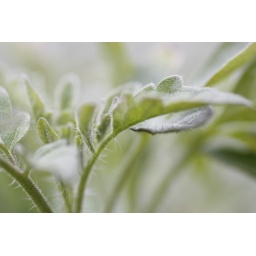
The only things in my green house that have not been devoured by invisible hordes of munching creatures.